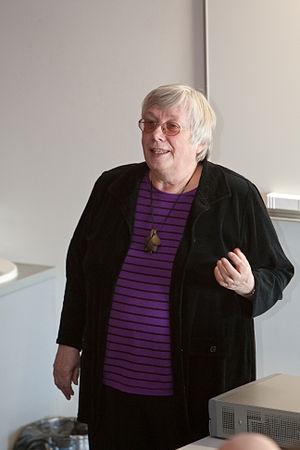
Les élections européennes de 2014 ont eu lieu entre le 22 et le 25 mai selon les pays, et le dimanche 25 mai 2014 en Estonie. C'étaient les premières élections depuis l'entrée en vigueur du Traité de Lisbonne qui a renforcé les pouvoirs du Parlement européen et modifié la répartition des sièges entre les différents États-membres. Néanmoins, les Estoniens ont élu le même nombre de députés européens qu'auparavant, soit 6.